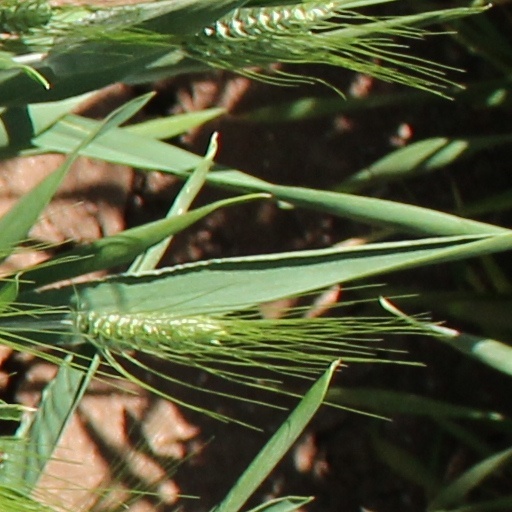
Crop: wheat